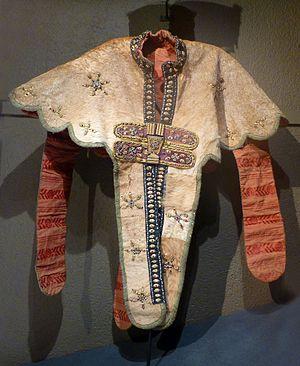
Cape guerrière rituelle (lemd) à quatre pans. Ouollega, Ethiopie. Peau de lion, pierres de couleur, broderies d'encolure. Musée d'histoire naturelle et d'ethnographie de Colmar. Don
Le musée d'histoire naturelle et d'ethnographie de Colmar est un musée d'histoire naturelle et d'ethnographie, situé à Colmar. Il a été fondé par la Société d'histoire naturelle et d'ethnographie de cette ville.